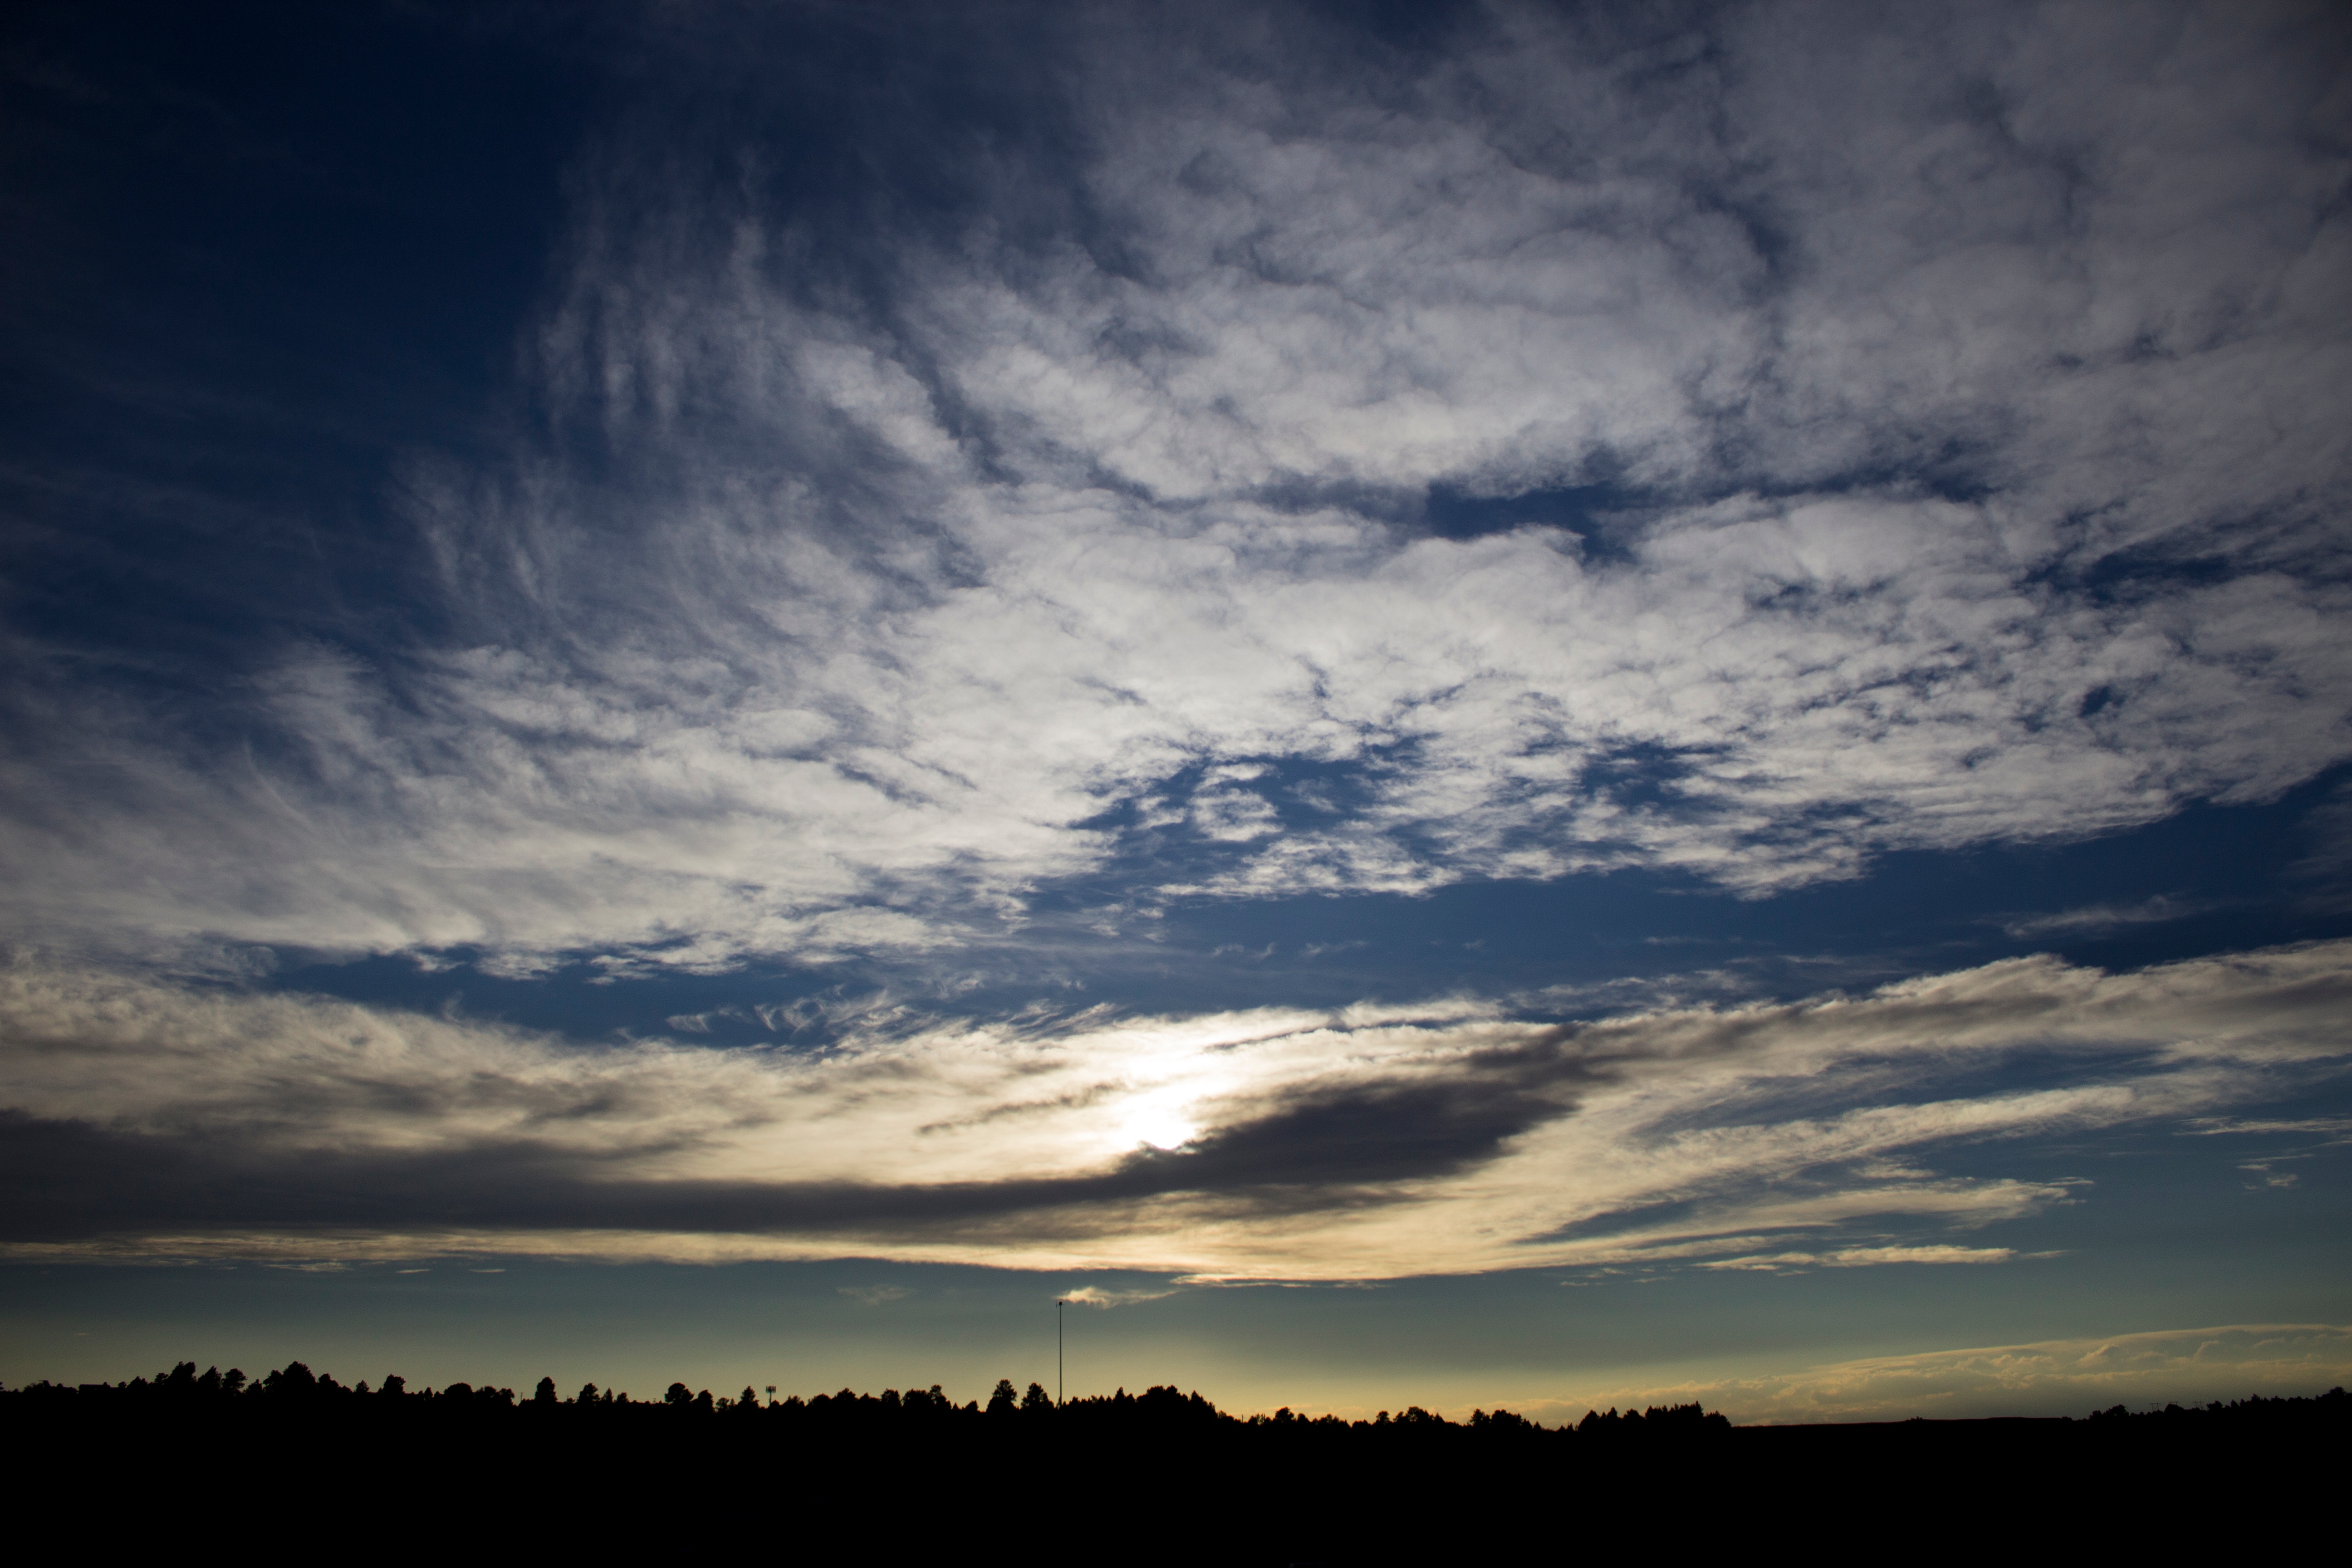
horizon, cloud, sky, sunrise, sunset, prairie, sunlight, morning, dawn, atmosphere, dusk, evening, cumulus, darkness, afterglow, meteorological phenomenon, red sky at morning